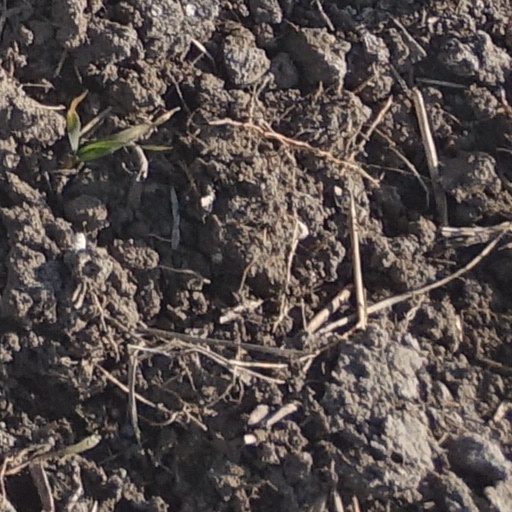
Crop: wheat